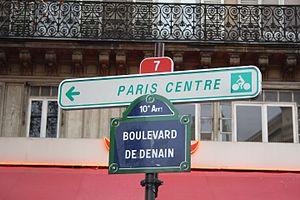
Le boulevard de Denain est une voie situé au 10ᵉ arrondissement de Paris.